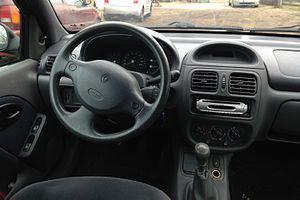
La Renault Clio est une gamme d'automobile polyvalente du constructeur français Renault. Elle est lancée en 1990 et remplace la Renault Supercinq, puis en 1998, en 2005, renouvelée en 2012 et en 2019.